John Fox (1611–1691)

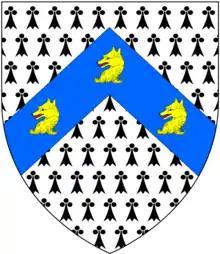
Canting arms of Fox: "Ermine, on a chevron azure three fox's heads and necks erased or", as seen on his ledger stone in the cloisters of Westminster Abbey. His brother Sir Stephen Fox, and his descendants, were granted an augmentation of honour in the form of "On a canton azure a fleur-de-lys or" by King Charles II

John Fox (1611–1691) was Clerk of the Acatry to King Charles II, which below stairs department was responsible for meat destined for the royal tables. In 1660 the department comprised a clerk and a sergeant, appointed by royal warrant, a yeoman of the salt stores, yeomen and grooms, appointed by the Lord Steward's warrant.